Front Palace Crisis

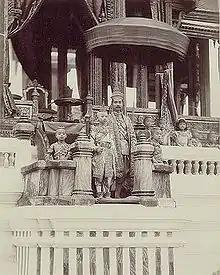
Chulalongkorn in ceremonial dress with his son Crown Prince Maha Vajirunhis at the Grand Palace in 1890.

When Clarke arrived in Bangkok on 18 February on (commanded by Admiral Alfred Ryder), Newman came on board to report that there has been no change in the situation. It was clear that Newman and the Consul's staff were on the side of Vichaichan and had wanted to support him against the King. They suggested to Clarke that Vichaichan should be sent to British Burma for his own safety. On 20 February Chulalongkorn formally gave audience to Clarke at the Grand Palace; the meeting took over three hours. During the meeting Clarke assured the king that he had no intention of interfering in the dynastic conflict of the House of Chakri, but he was determined to reaffirm the King's power over the Kingdom's finances and military against that of Vichaichan's powers. The Governor asked the king to dictate his terms in full. The king also gave reassurance to Clarke that he had no wish to harm Vichaichan, and displayed a conciliatory disposition towards his royal cousin. Afterwards the king asked Clarke to put the terms on paper.